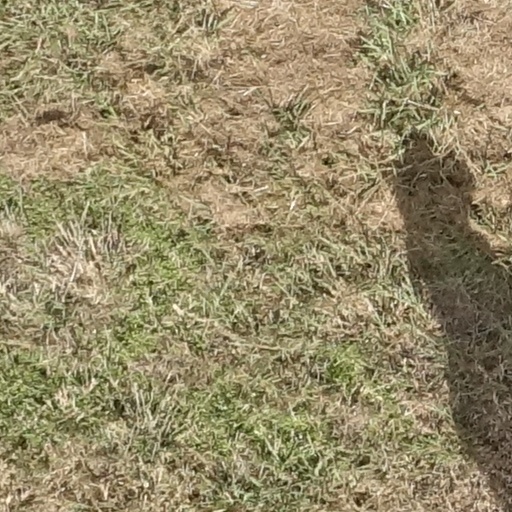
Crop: sorghum